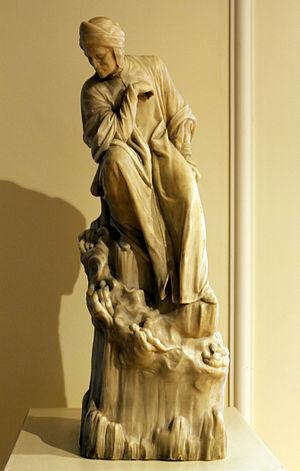
Le musée national d’art d’Azerbaïdjan est l’un des plus grands musées d’art d'Azerbaïdjan. Dix-sept mille objets y sont stockés. Le musée est fondé en 1936 et depuis 1943, il porte le nom de Roustam Moustafaïev, l’un des fondateurs de l’art décoratif théâtral en Azerbaïdjan. Le musée est installé dans deux bâtiments : l'ancien palais De Bourr et l'ancien lycée féminin Marie, construits à la fin du XIXᵉ siècle à Bakou. Le musée contient des œuvres d’art couvrant les différentes périodes de l’art de l’Orient ancien et d’Azerbaïdjan, de Russie et d’Europe occidentale. Les œuvres d'art de valeur de la collection du musée ont été exposées au Canada, à Cuba, en Syrie, en France, en Tchécoslovaquie, en Algérie, en Irak et dans d'autres pays.